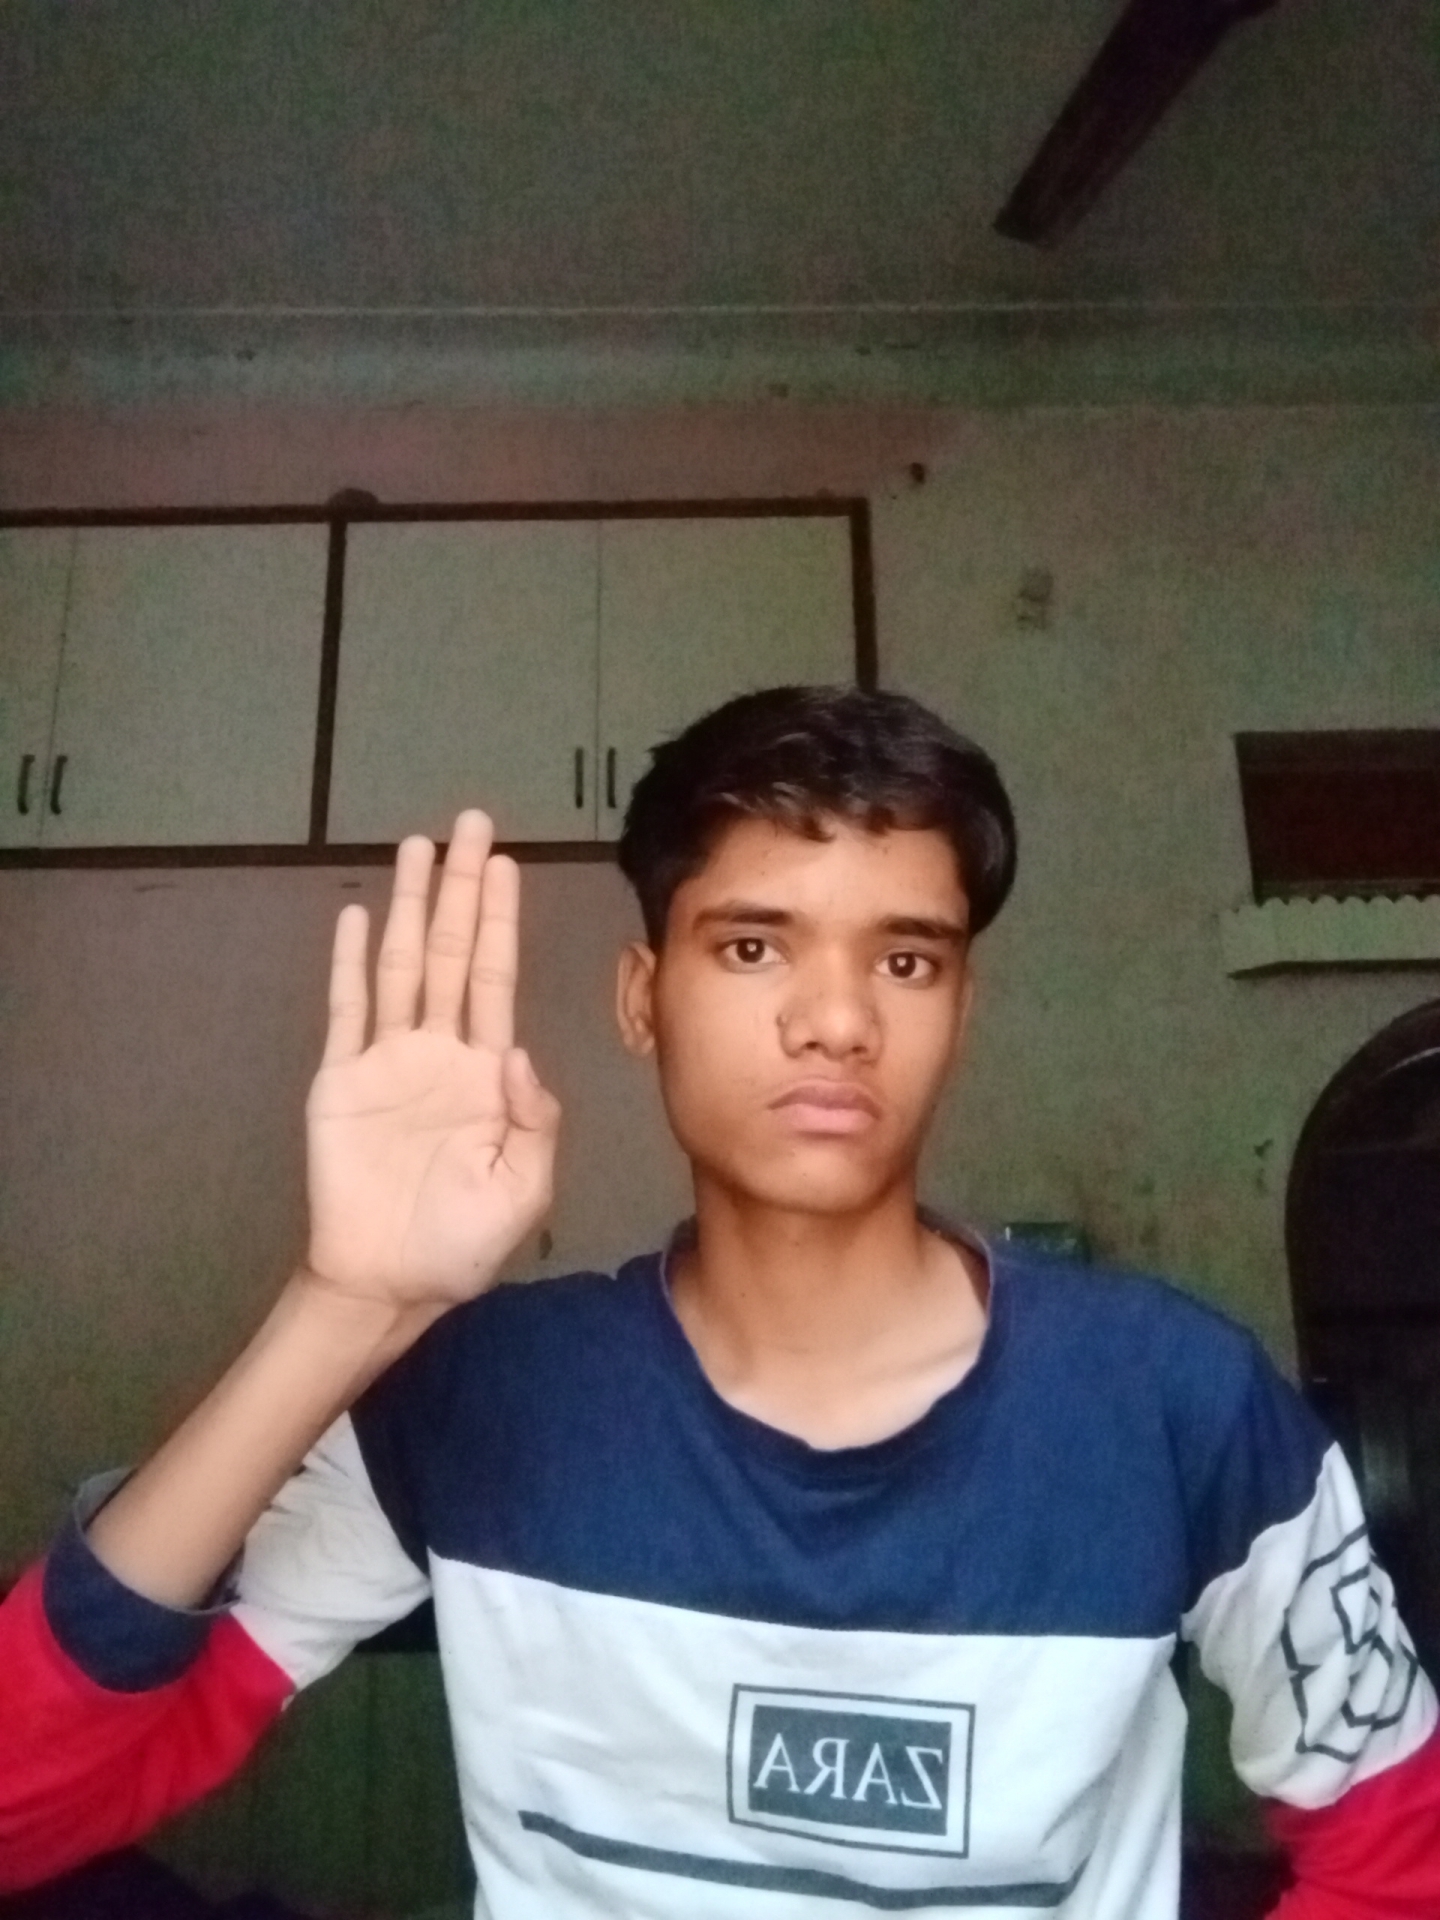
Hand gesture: stop